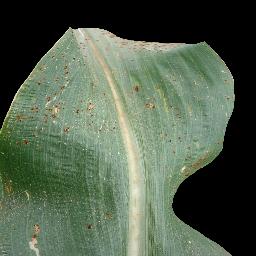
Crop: corn
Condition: (maize)_common_rust